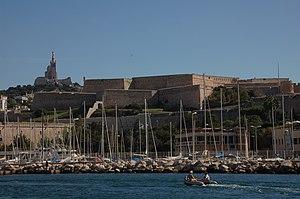
Vue du Fort Saint-Nicolas placé sous la garde de la Bonne Mère
Le fort Saint-Nicolas est un fort surplombant le Vieux port de Marseille. Il a été édifié de 1660 à 1664 par le chevalier de Clerville sur ordre de Louis XIV afin de mater l’esprit d’indépendance de la ville de Marseille.